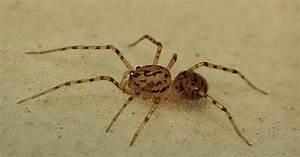
spider